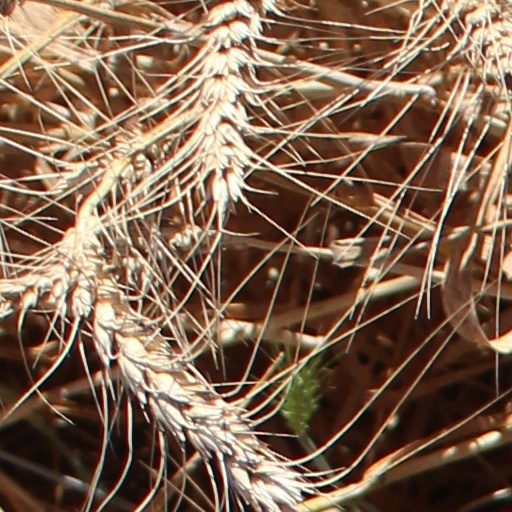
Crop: wheat